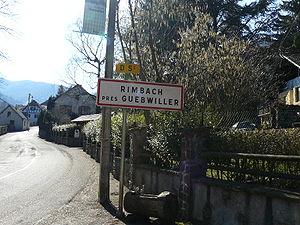
Entrée du village de Rimbach-près-Guebwiller par la route D 5-1
Rimbach-près-Guebwiller est une commune française située dans le département du Haut-Rhin, en région Grand Est.